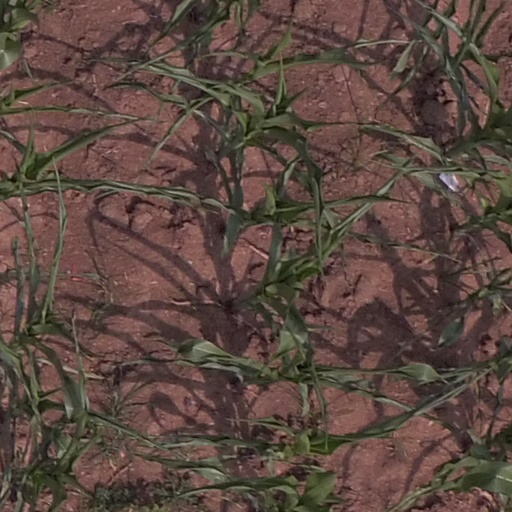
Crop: maize; corn